Zahra Rahnavard

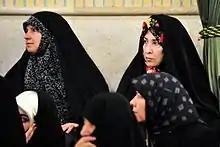
Zahra Rahnavard in 2009

Rahnavard was among the early revolutionaries against the Shah. In the last years of the Shah, she was close to Ali Shariati, a dissident Islamist leader. Rahnavard along with former President Rouhani and Mr. Mir-Hossein Mousavi proposed and pioneered the mandatory Hijab, which went into effect shortly after the revolution.